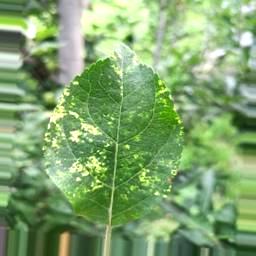
Label: Apple_Mosaic